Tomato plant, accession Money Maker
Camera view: bottom (45 deg); turntable rotation: 270 degrees
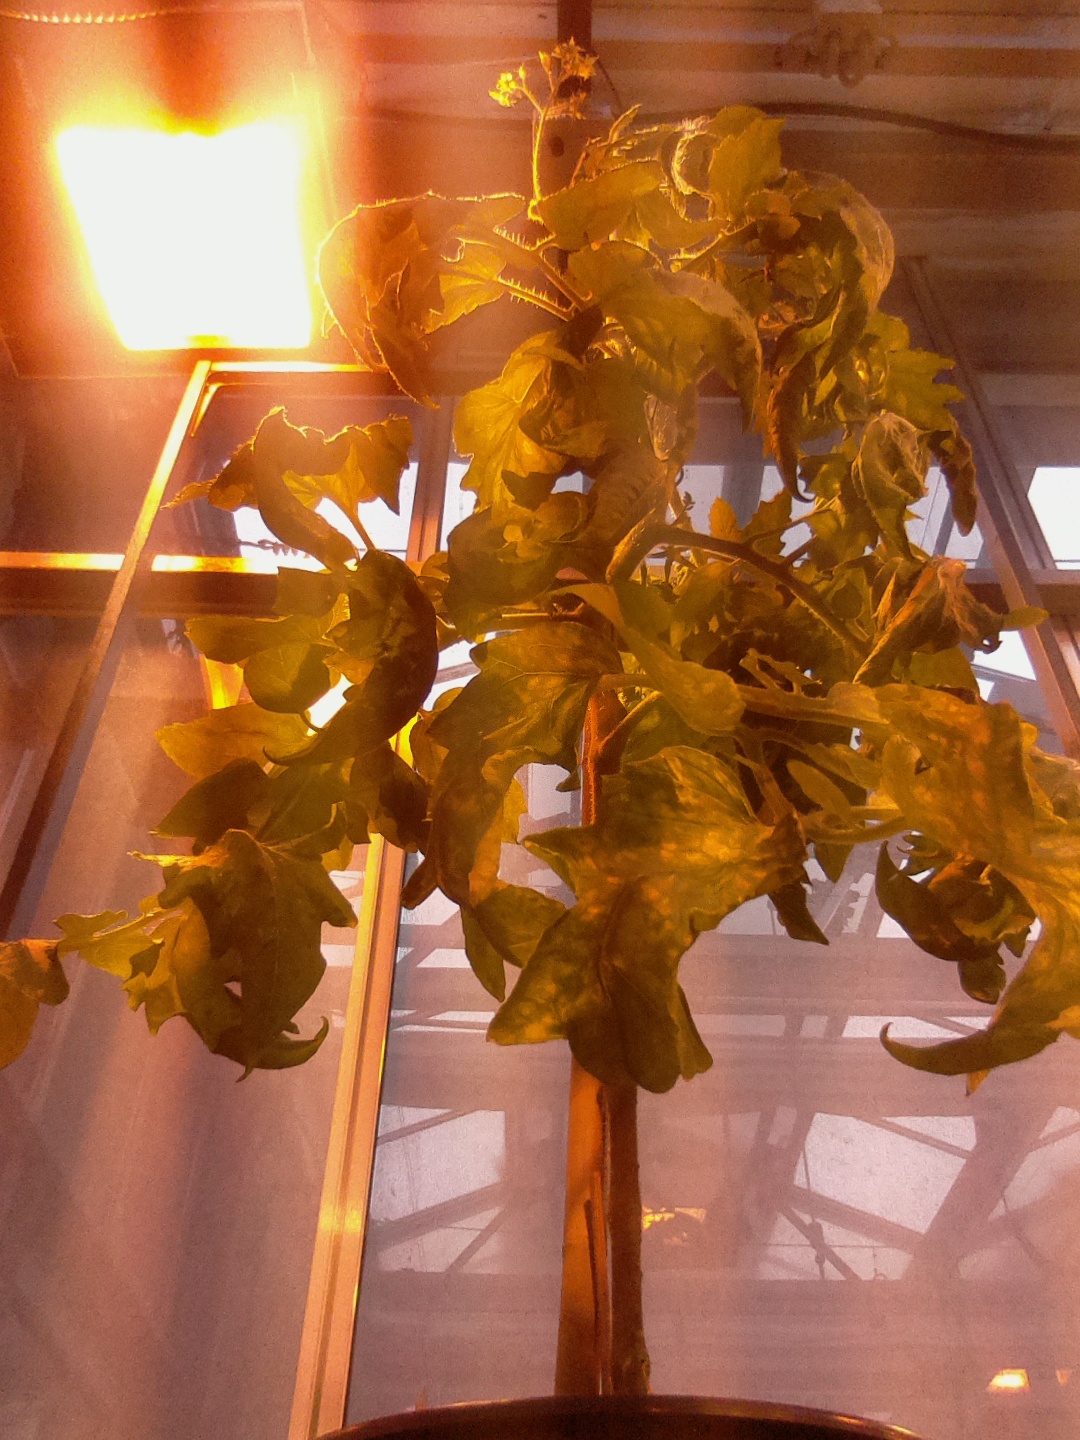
BBCH growth stage 73: 30%-40% of final fruit size